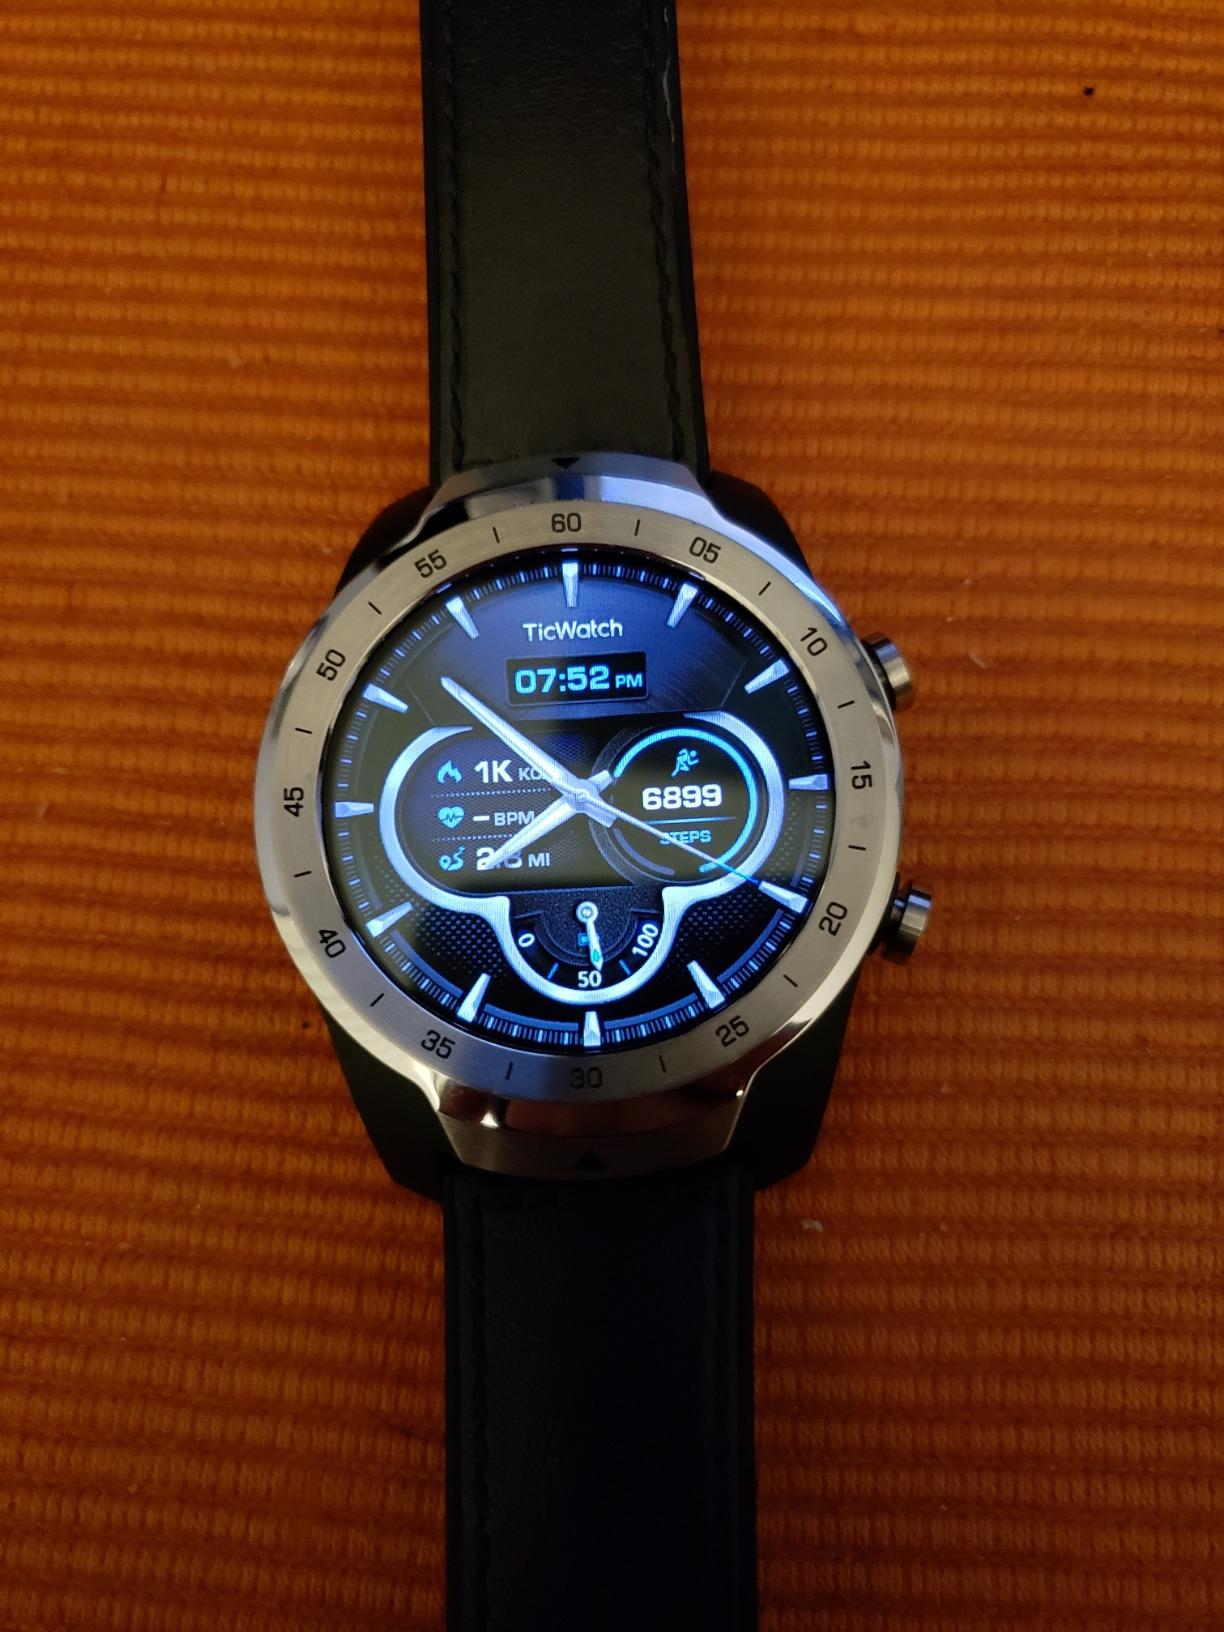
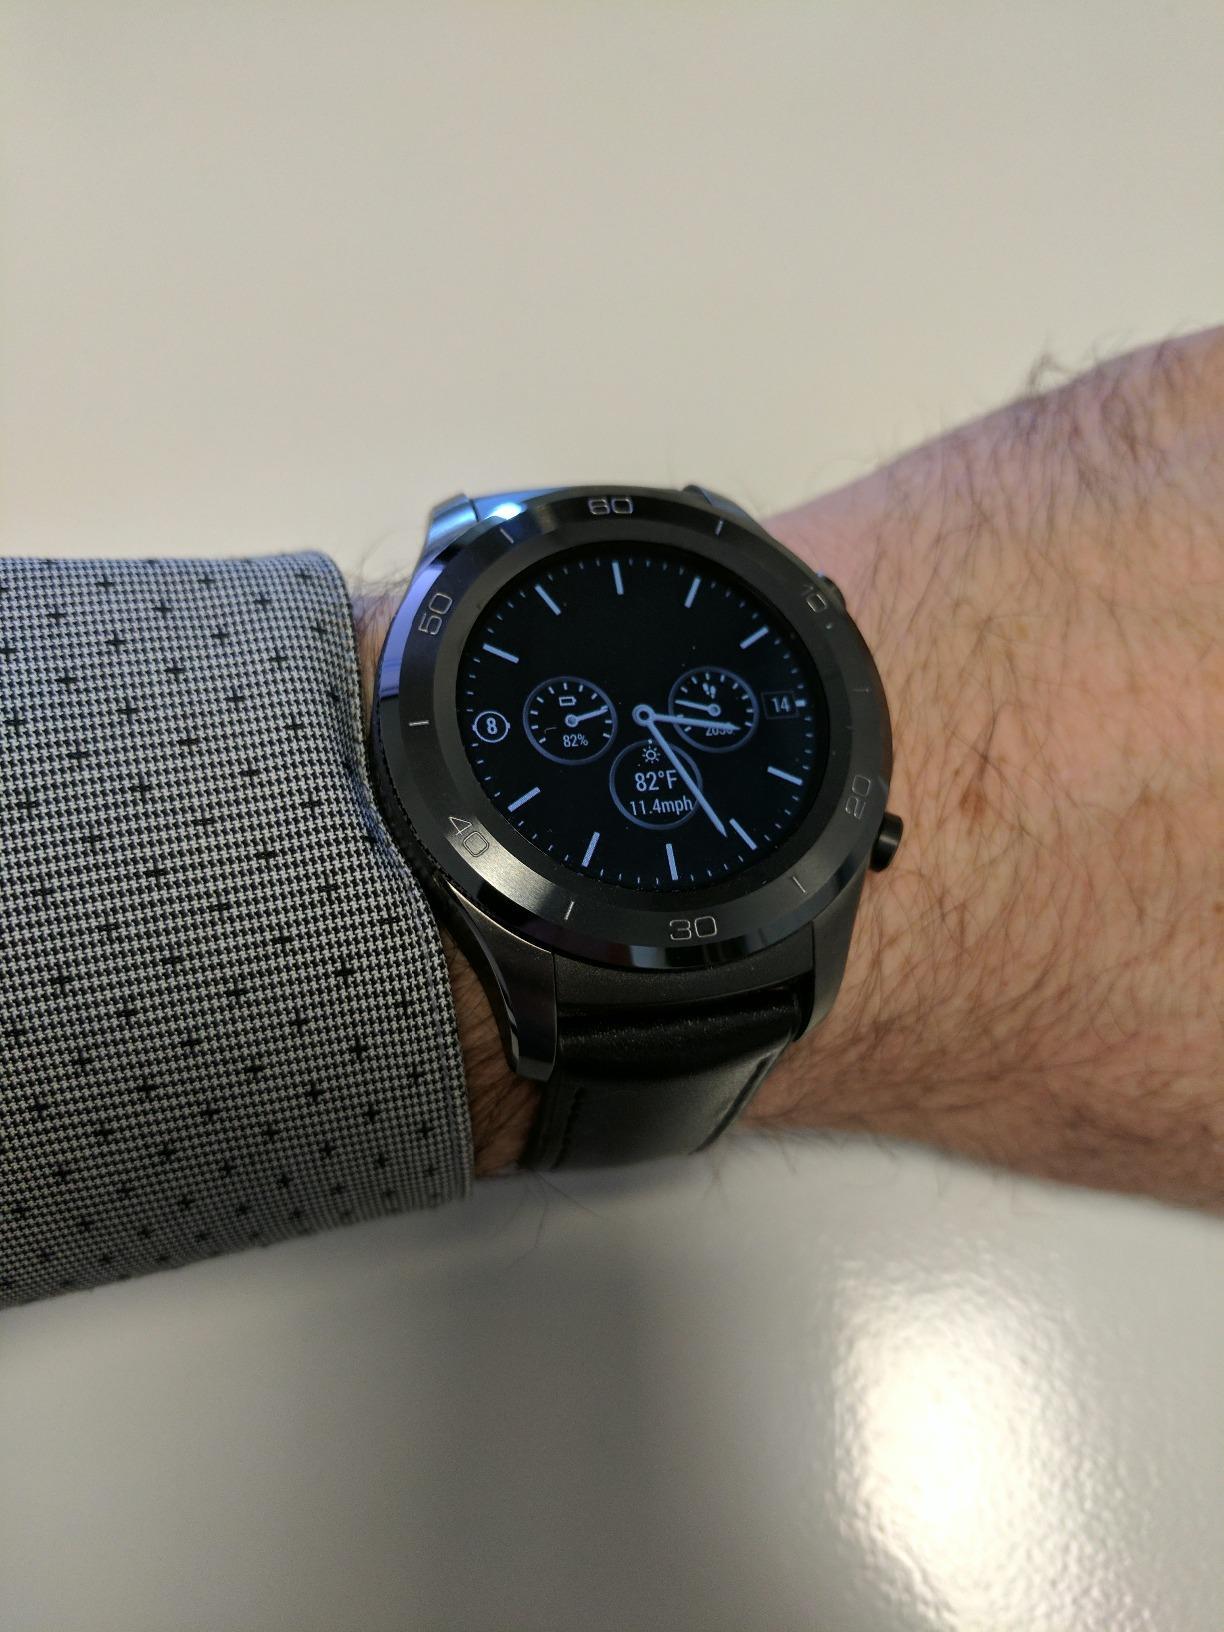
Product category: smartwatch
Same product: no